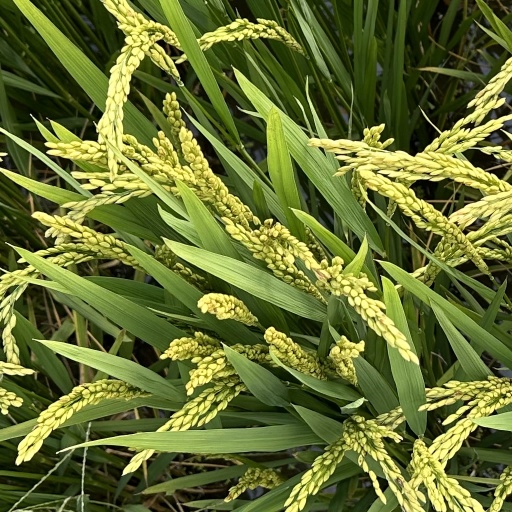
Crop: rice